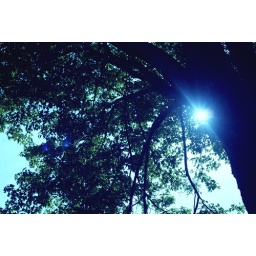
May 26th, 2009 The tree in my front yard. I used a blue lens-filter when I took this.